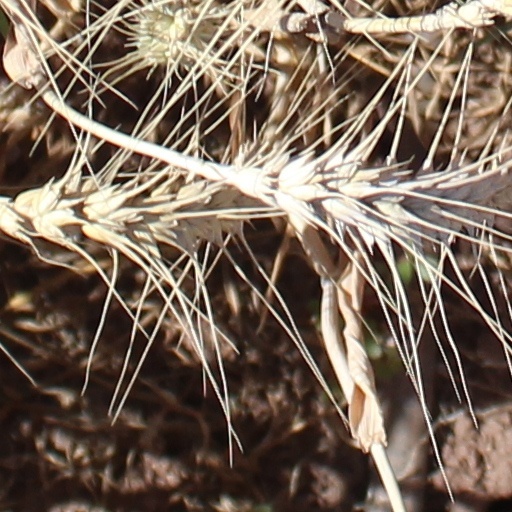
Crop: wheat